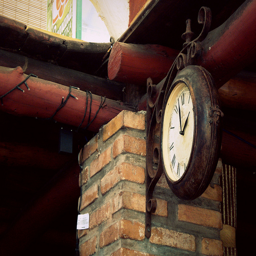
A wrought iron clock attached to a brick wall.
A ornate brown metal clock attached to a brick column.
A clock attached to a brick column underneath a roof.
A small clock suspended from the side of a brick building
A clock is shown attached to a brick pillar under an overhang.